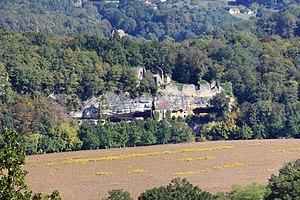
L'abri de La Madeleine, Tursac, Dordogne, Aquitaine, France. Ce site a été occupé par les Homos Sapiens, il y a entre 18
Le Magdalénien est la dernière phase du Paléolithique supérieur européen, comprise entre environ 17 000 et 12 000 ans avant le présent. Ce terme a été proposé par l'anthropologue français Gabriel de Mortillet d'après le nom du site préhistorique de la Madeleine à Tursac en Dordogne.
L'abri de la Madeleine est un abri sous roche situé dans la commune de Tursac en Dordogne, dans la vallée de la Vézère, qui est principalement connu en tant que gisement archéologique paléolithique.